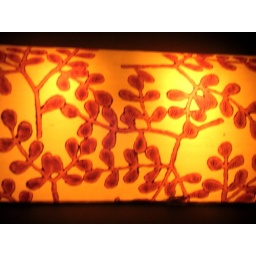
Make a photograph of a plant today. It can be a small one in a pot, a big one in the park, or a tree in a forest.